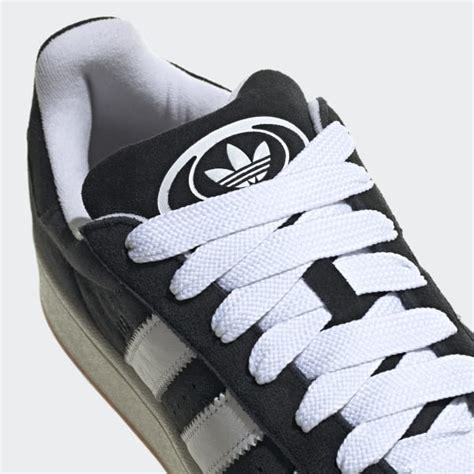
Brand: Adidas
Model: Campus 00S